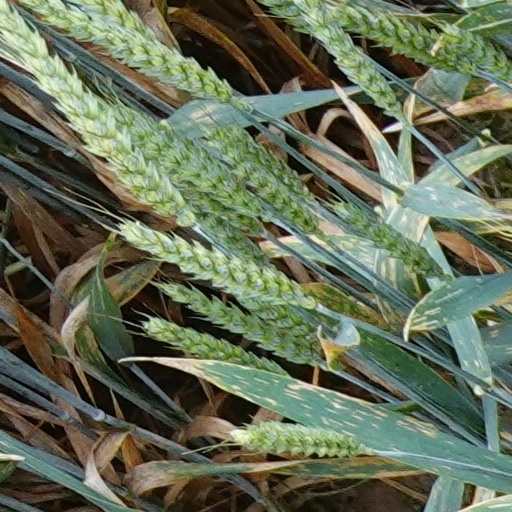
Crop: wheat